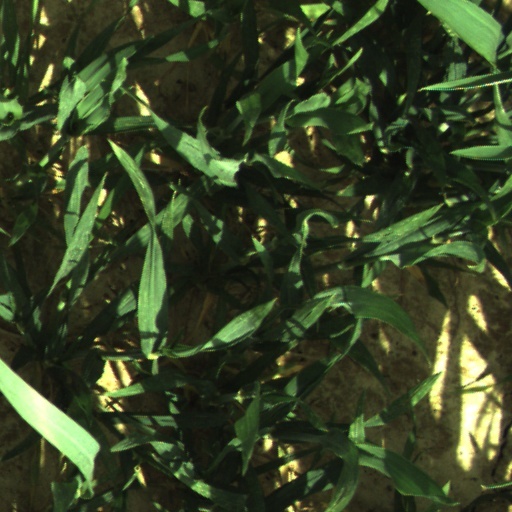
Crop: wheat